Reform Party of the United States of America

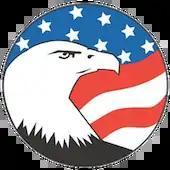
Party logo (1995–2025)

The Reform Party of the United States of America (RPUSA), generally known as the Reform Party USA or the Reform Party, is a centrist political party in the United States. The party was founded in 1995 by Ross Perot.